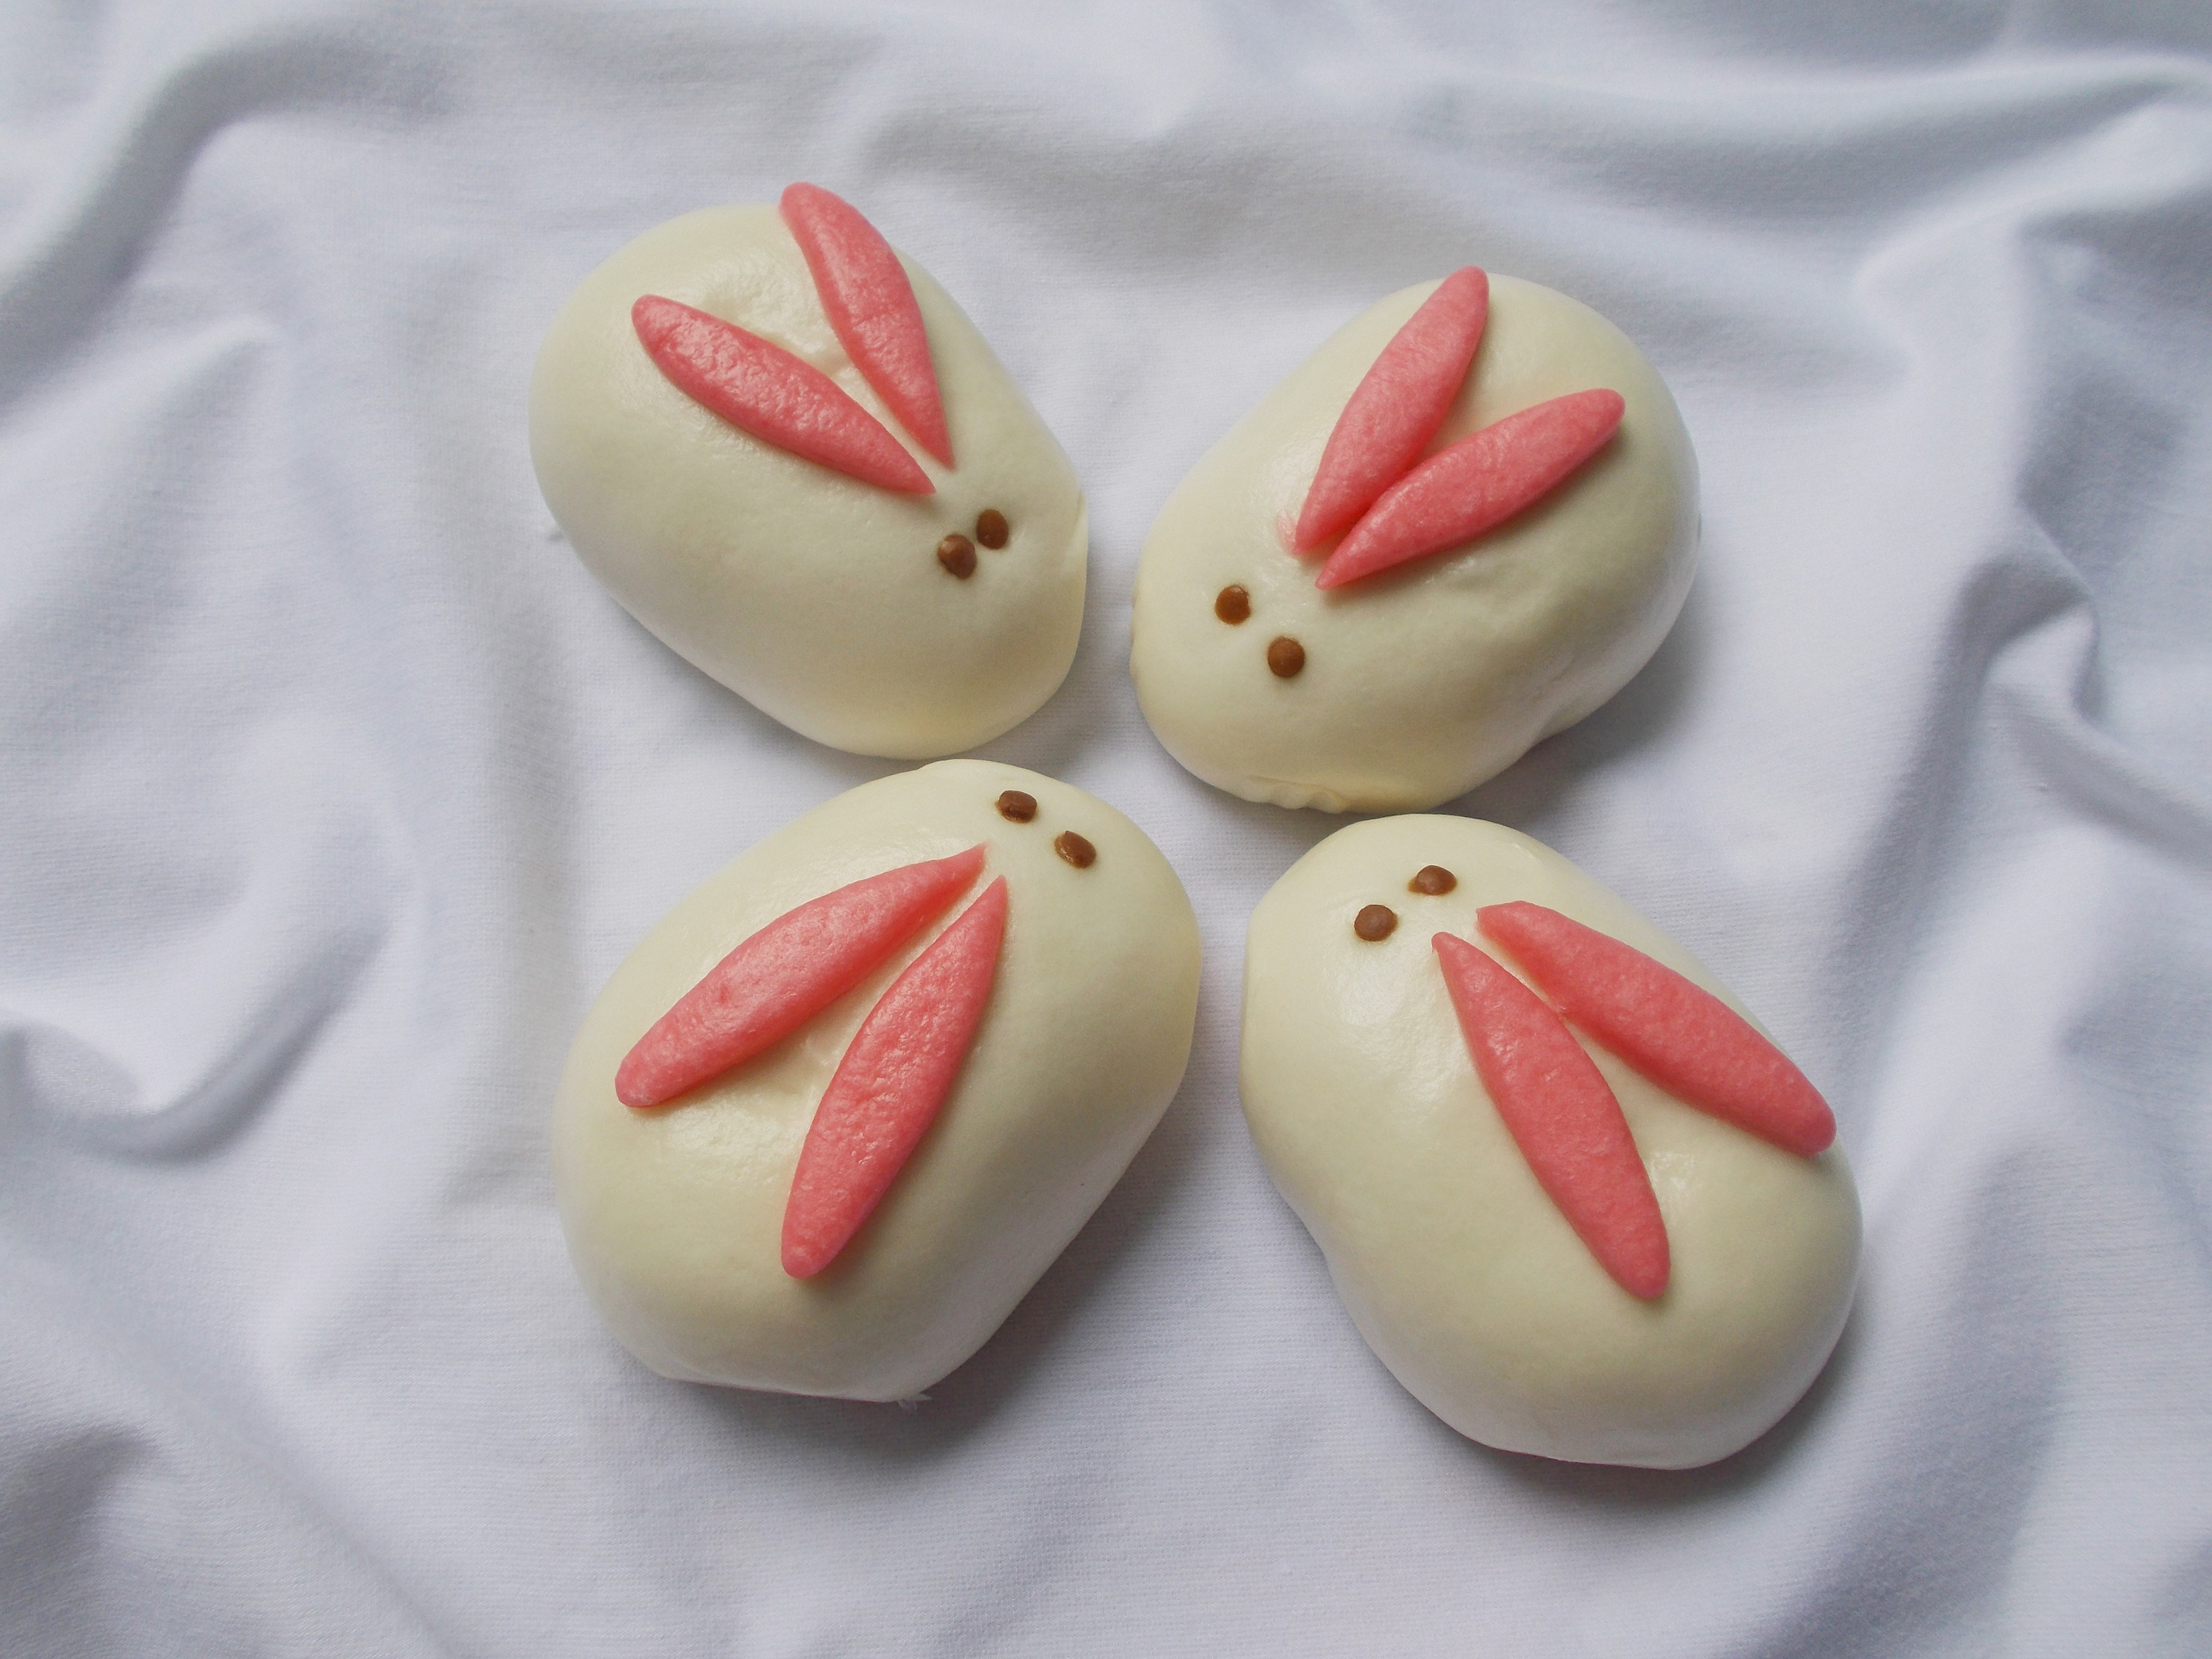
rabbit, food, cake, petit four, sweetness, icing, cuisine, dessert, meringue, dish, buttercream, ingredient, baked goods, finger food, cookies and crackers, confectionery